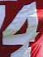
Number: 4